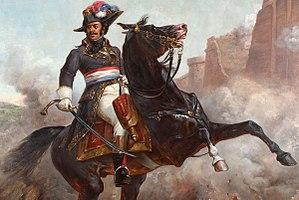
Le musée Alexandre-Dumas est ouvert depuis 1905 à Villers-Cotterêts, commune de l'Aisne, où est décédé en 1806 Thomas-Alexandre Davy de la Pailleterie, père de l'écrivain Alexandre Dumas et grand-père d'Alexandre Dumas fils, académicien. Le musée a été labellisé Musée de France en 2002.
L’Armée des Alpes est une des armées de la Révolution française. Cette dénomination réapparaîtra régulièrement jusqu'à la Seconde Guerre mondiale pour désigner des forces se trouvant face à l'Italie. Ainsi après sa suppression le 13 septembre 1797, il existera de nouveau une armée des Alpes du 27 juillet au 29 août 1799, formation qui sera ensuite dissoute dans l'armée d'Italie.
Dans les Antilles du temps de l'Empire colonial français, les Gens de couleur libres, ou simplement gens de couleur, étaient les Noirs et métis qui étaient libres et non esclaves.
Thomas Alexandre Davy de La Pailleterie, dit le général Dumas, est un général de la Révolution française, né le 25 mars 1762 à Jérémie et mort le 26 février 1806 à Villers-Cotterêts.
Alexandre Dumas est un écrivain français né le 24 juillet 1802 à Villers-Cotterêts et mort le 5 décembre 1870 au hameau de Puys, ancienne commune de Neuville-lès-Dieppe, aujourd'hui intégrée à Dieppe.